Foreign policy of the Justin Trudeau government

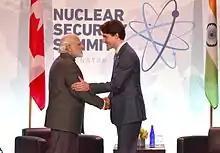

In 2016, both nations celebrated 75 years of diplomatic relations. Air Canada operates direct flights between Toronto and Santiago.